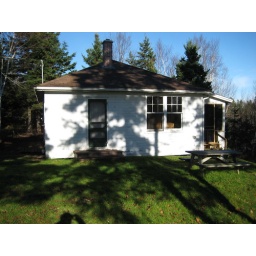
2 bedrooms. screened in porch. wonderful working fireplace. wooded from floor to cathedral ceilings. brand new kitchen